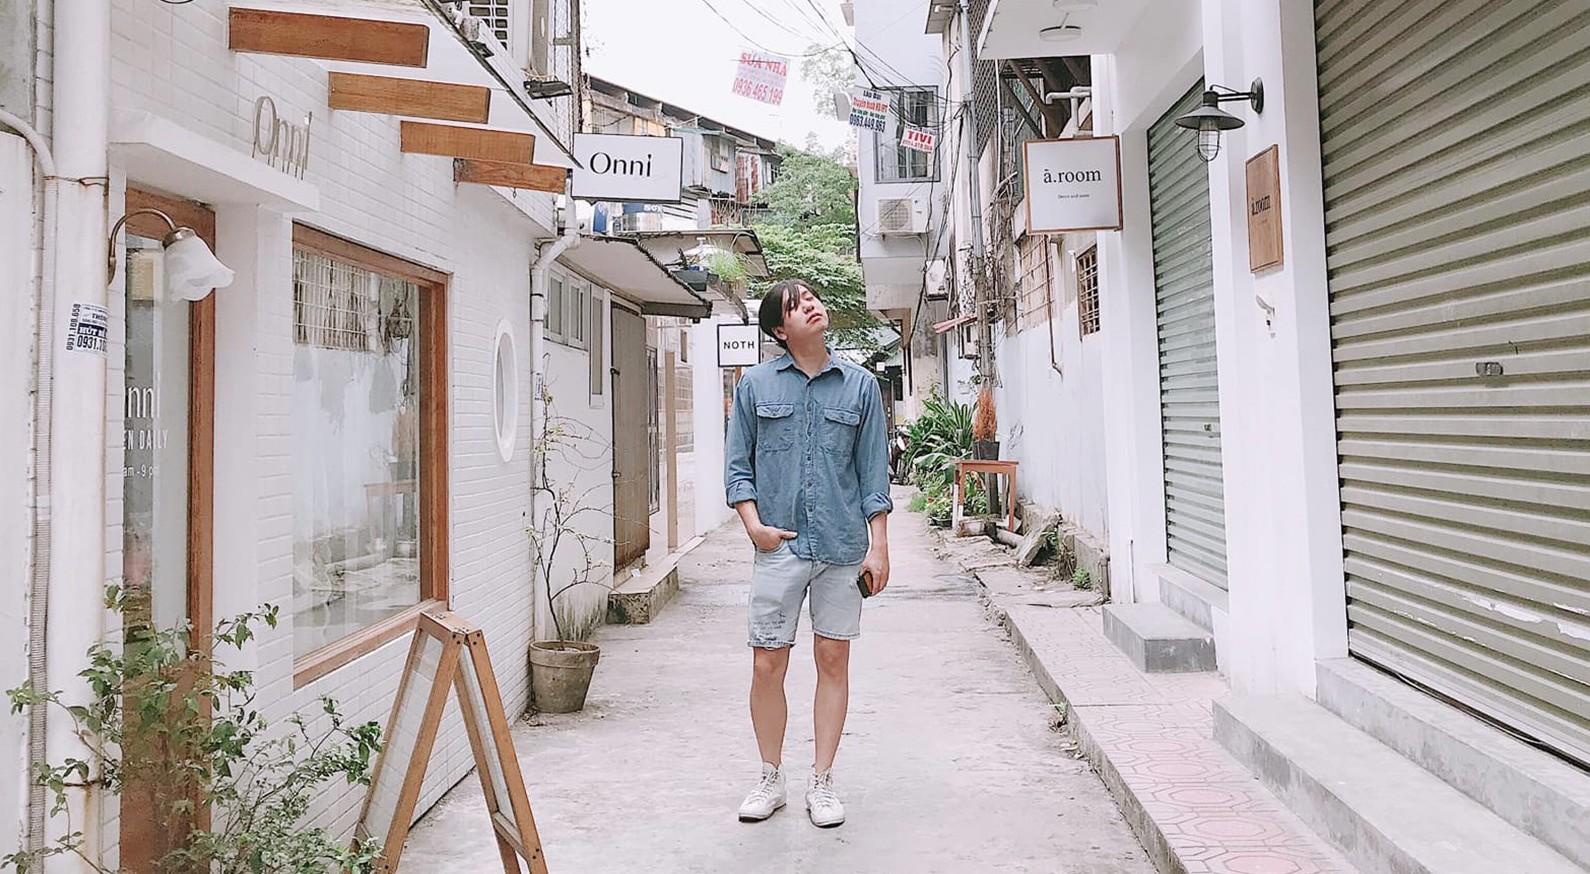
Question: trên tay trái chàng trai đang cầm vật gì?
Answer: tay trái chàng trai cầm một chiếc điện thoại